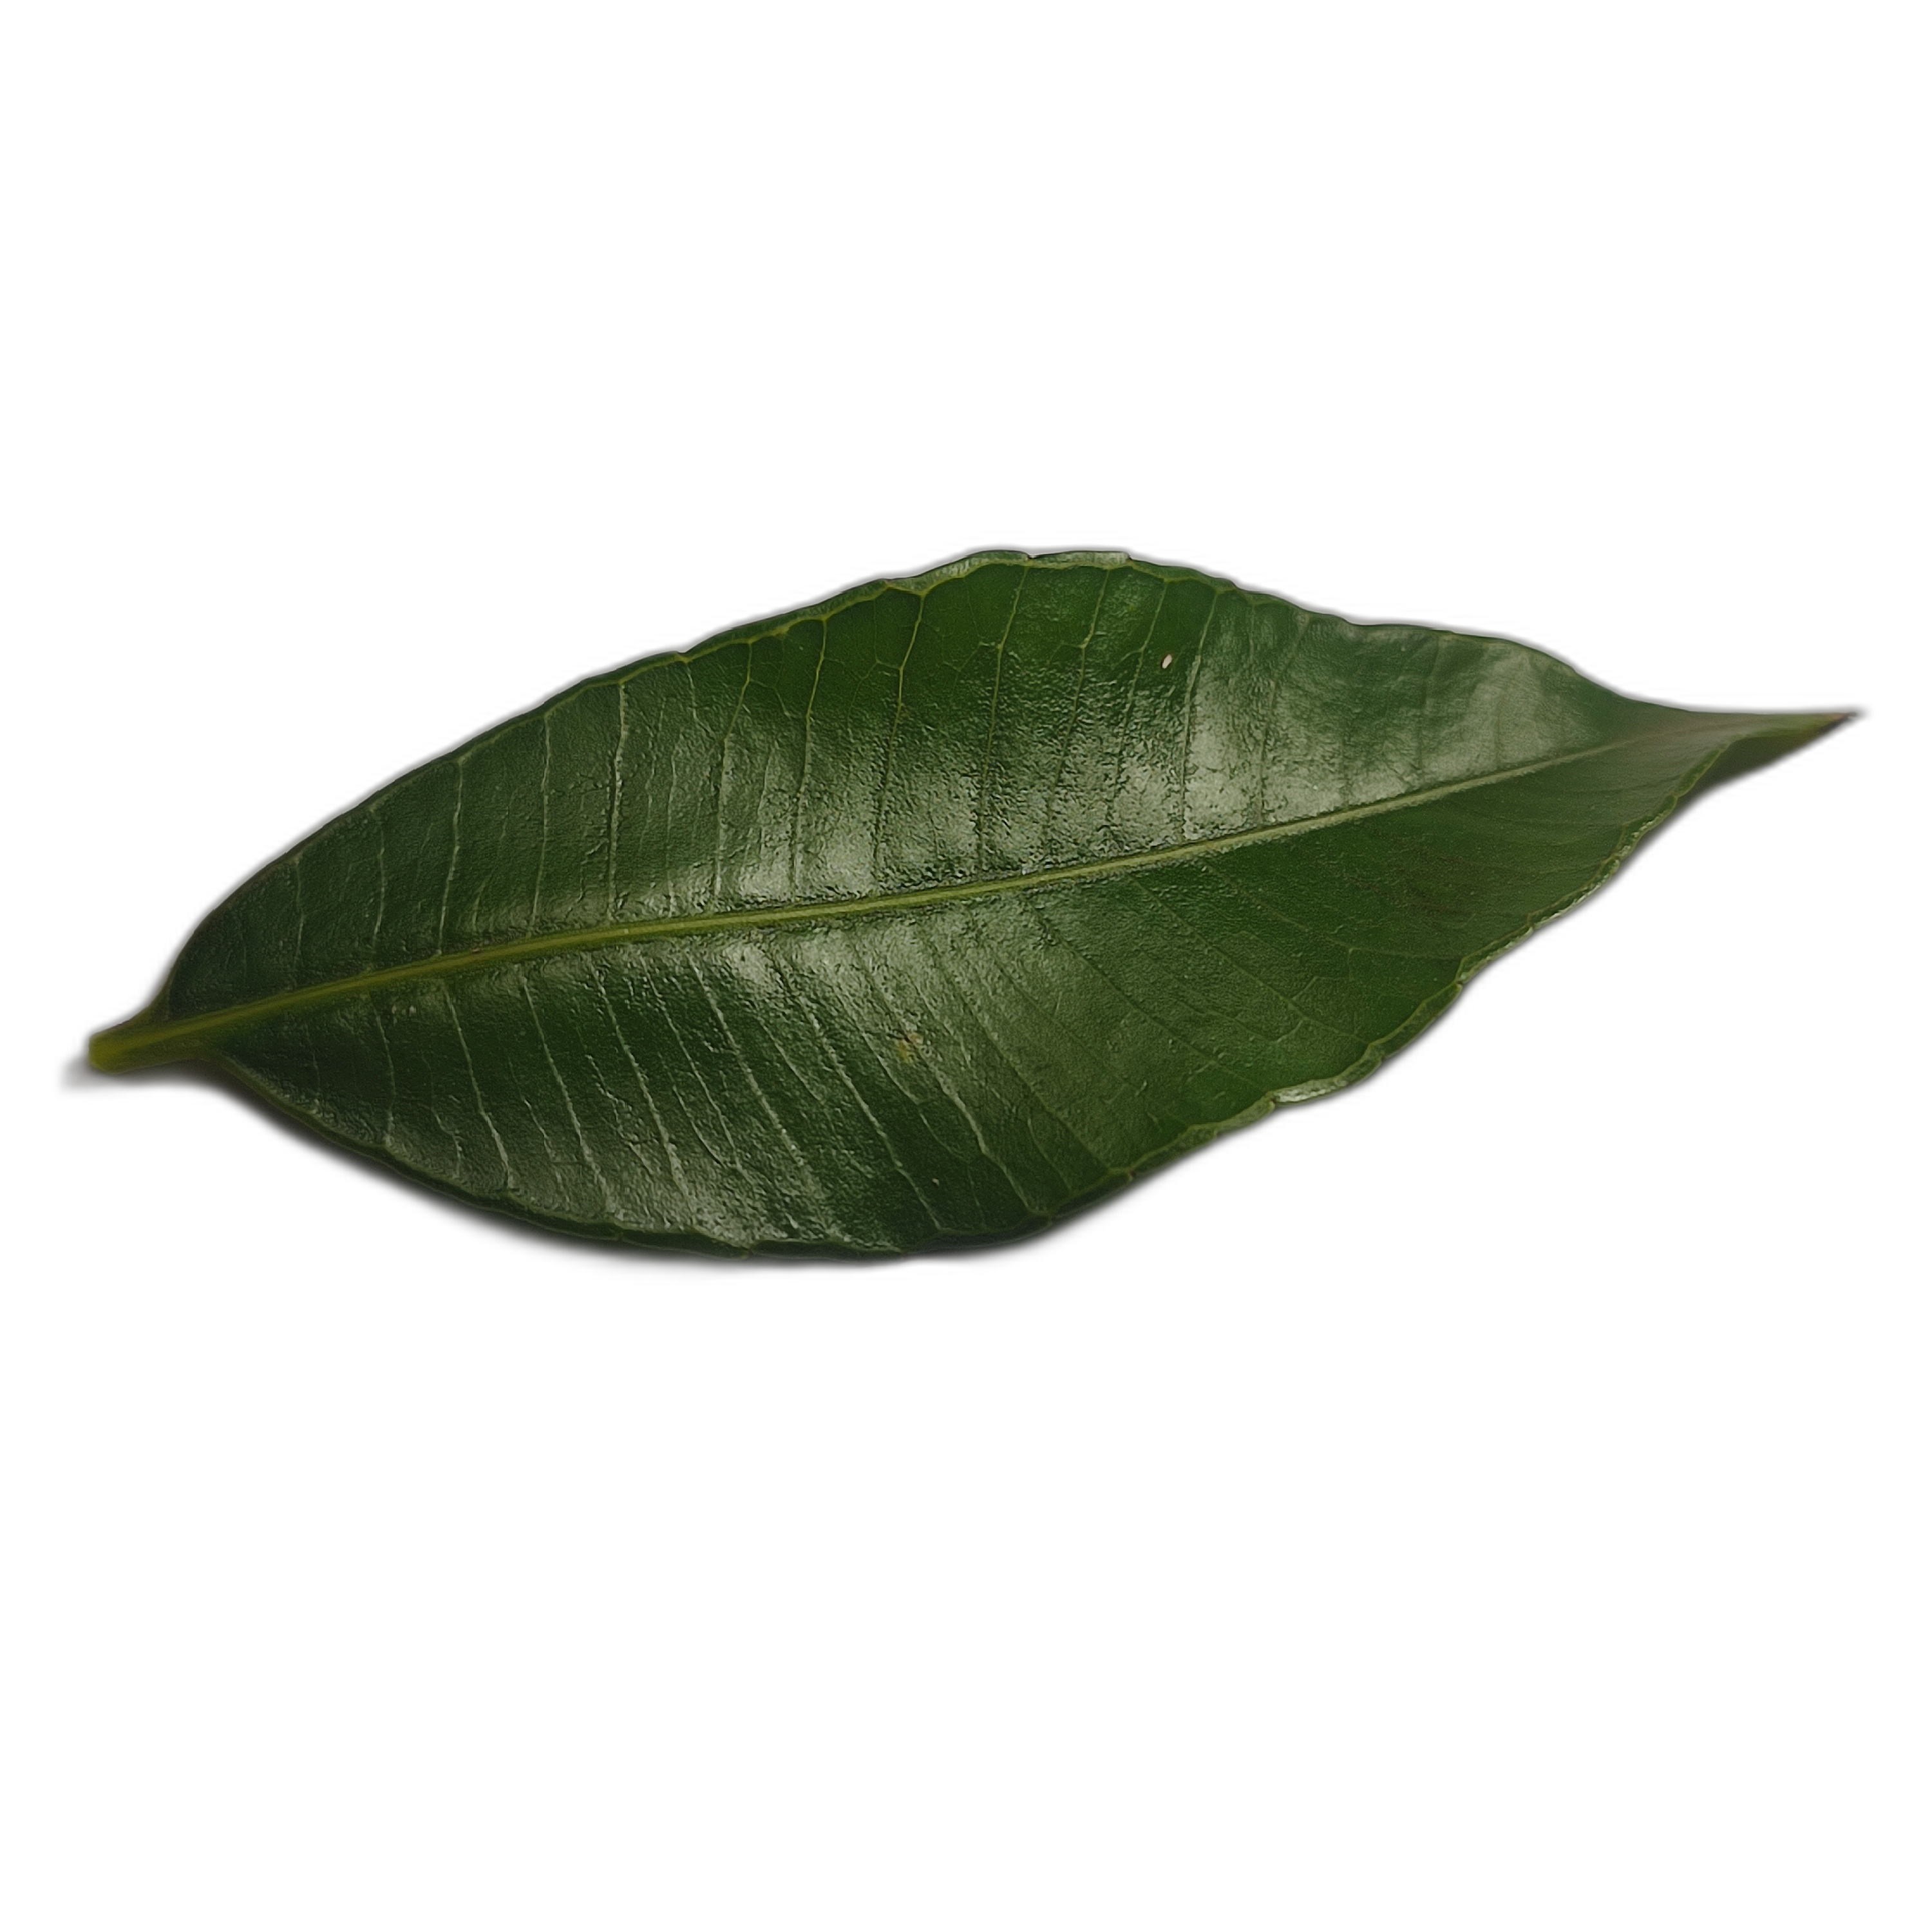
Label: healthy